Red Channels

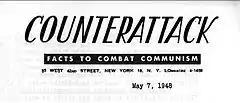
The May 7, 1948, issue of the "Counterattack" newsletter

Red Channels: The Report of Communist Influence in Radio and Television was an anti-Communist document published in the United States at the start of the 1950s. Issued by the right-wing journal "Counterattack" on June 22, 1950, the pamphlet-style book names 151 actors, writers, musicians, broadcast journalists, and others in the context of purported Communist manipulation of the entertainment industry. Some of the 151 were already being denied employment because of their political beliefs, history, or association with suspected subversives. "Red Channels" effectively placed the rest on a blacklist.